Blue Line (Lagos Transit)

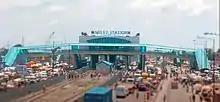
Station Mile 2, seen from the overpass

The first phase was opened for testing on 21 December 2022. This phase travels from Lagos Marina to Mile 2 interchanging with the Red and Green Lines. The 5 stations being opened are: Lagos Marina, National Theatre, Orile Iganmu, Suru Alaba, Mile 2. The line was undergoing testing during December 2022 and January 2023 before opening to passengers on 4 September, 2023.